Munir El Haddadi

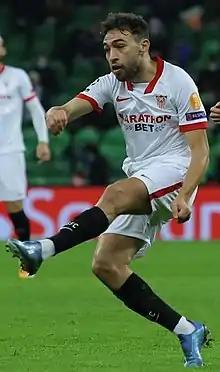
Munir with Sevilla in 2020

Munir El Haddadi Mohamed (born 1 September 1995), known simply as Munir, is a professional footballer who plays as a forward or right winger. Born in Spain, he plays for the Morocco national team.